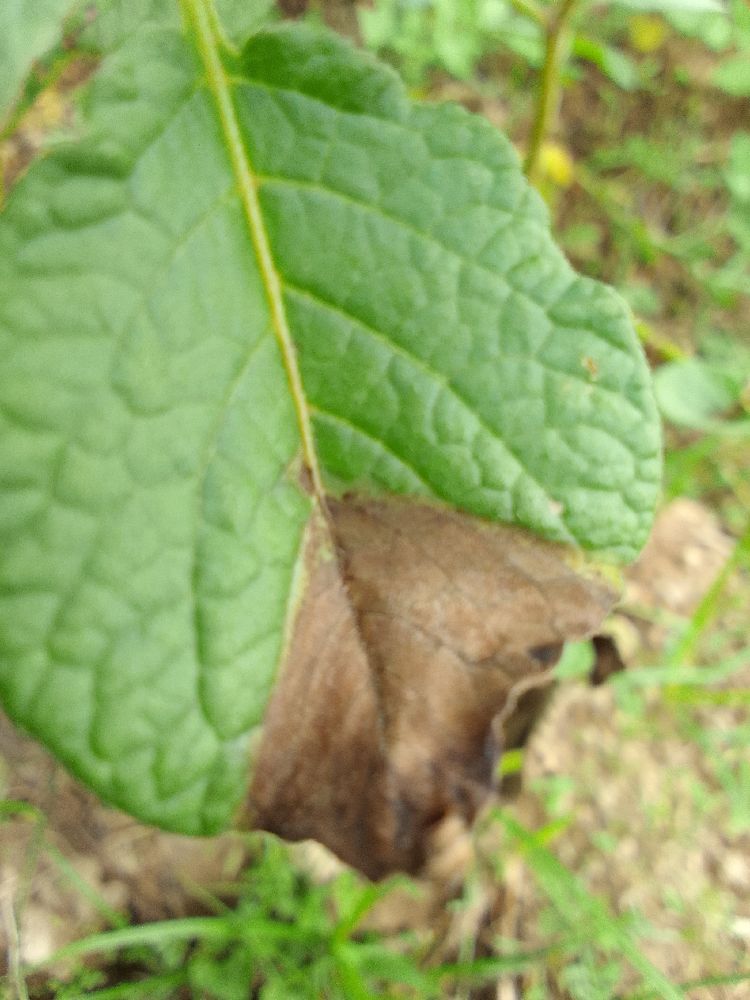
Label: Late blight